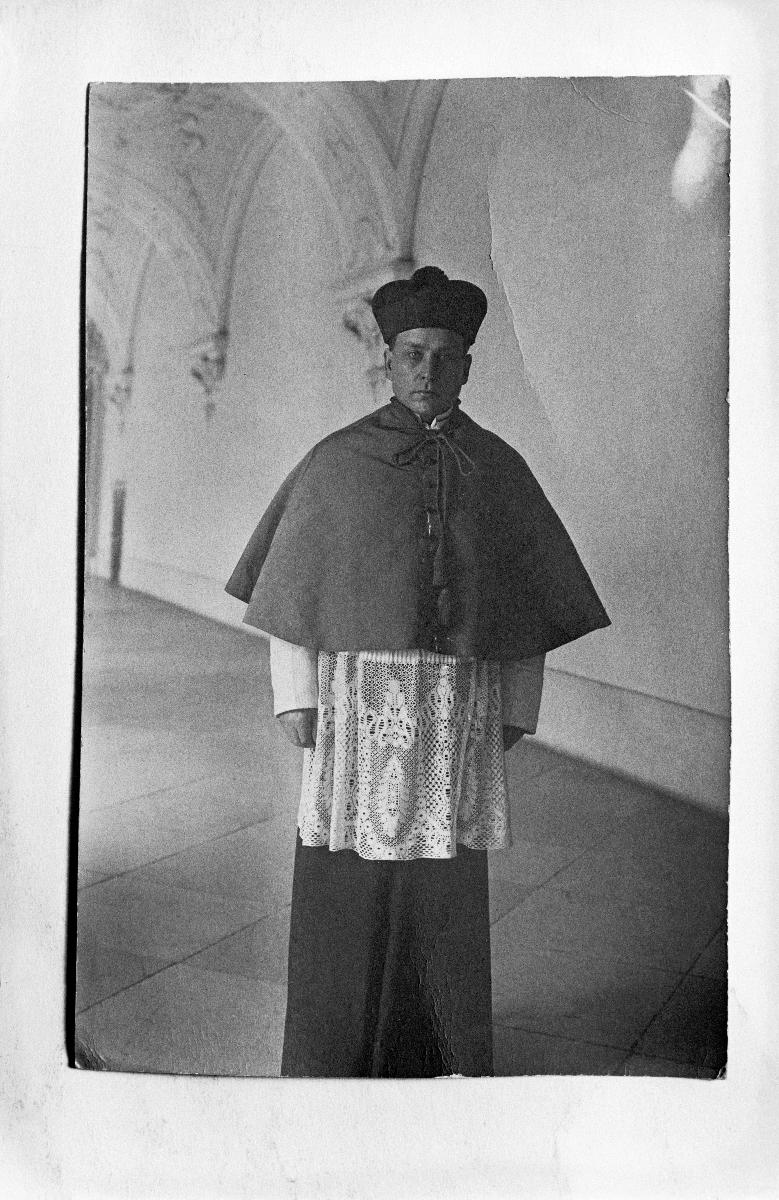
Amos Anderson kardinaalin puvussa
Amos Anderson i kardinalsdräkt; Amos Anderson in Cardinal's dress
sisällön kuvaus: Amos Anderson pukeutuneena kardinaalin asuun. content description: Amos Anderson wearing a Cardinal's dress. innehållsbeskrivning: Amos Anderson klädd i kardinalsdräkt.
Vuosi: 1900
Aiheet: Anderson, Amos; HBL; henkilöt; kardinaalit; puvut; vaatteet; persons; cardinals; clothes; religion; catholicism; dresses; personer (individer); kardinaler; kläder; katolicism; personer; dräkter